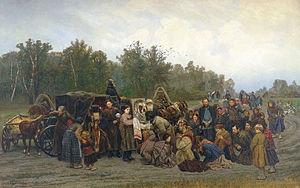
Konstantine Apollonovitch Savitski ainsi orthographié selon les consignes Wikipédia en Français, "Constantin Savitsky" selon les références qui suivent, est un peintre et un professeur russe des beaux-arts né dans le village de Frankovka ou Baronovka en Russie, le 6 juin 1844 et décédé le 13 février 1905 à Penza en Russie.